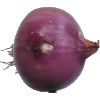
Label: Onion Red Peeled 1